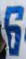
Number: 6